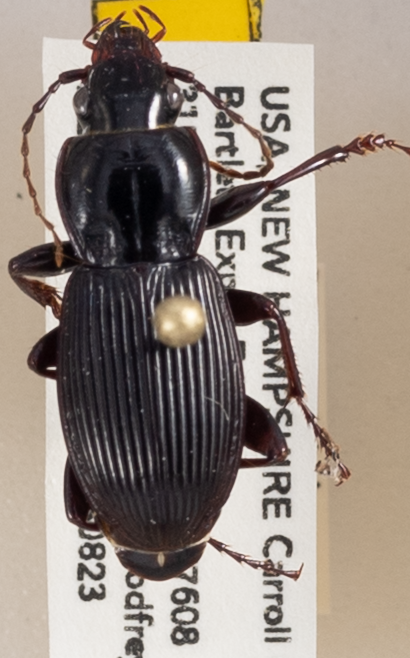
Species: Pterostichus coracinus
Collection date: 2018-08-23
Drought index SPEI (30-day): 0.47
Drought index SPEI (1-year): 0.17
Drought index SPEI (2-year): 0.54